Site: brandenburg
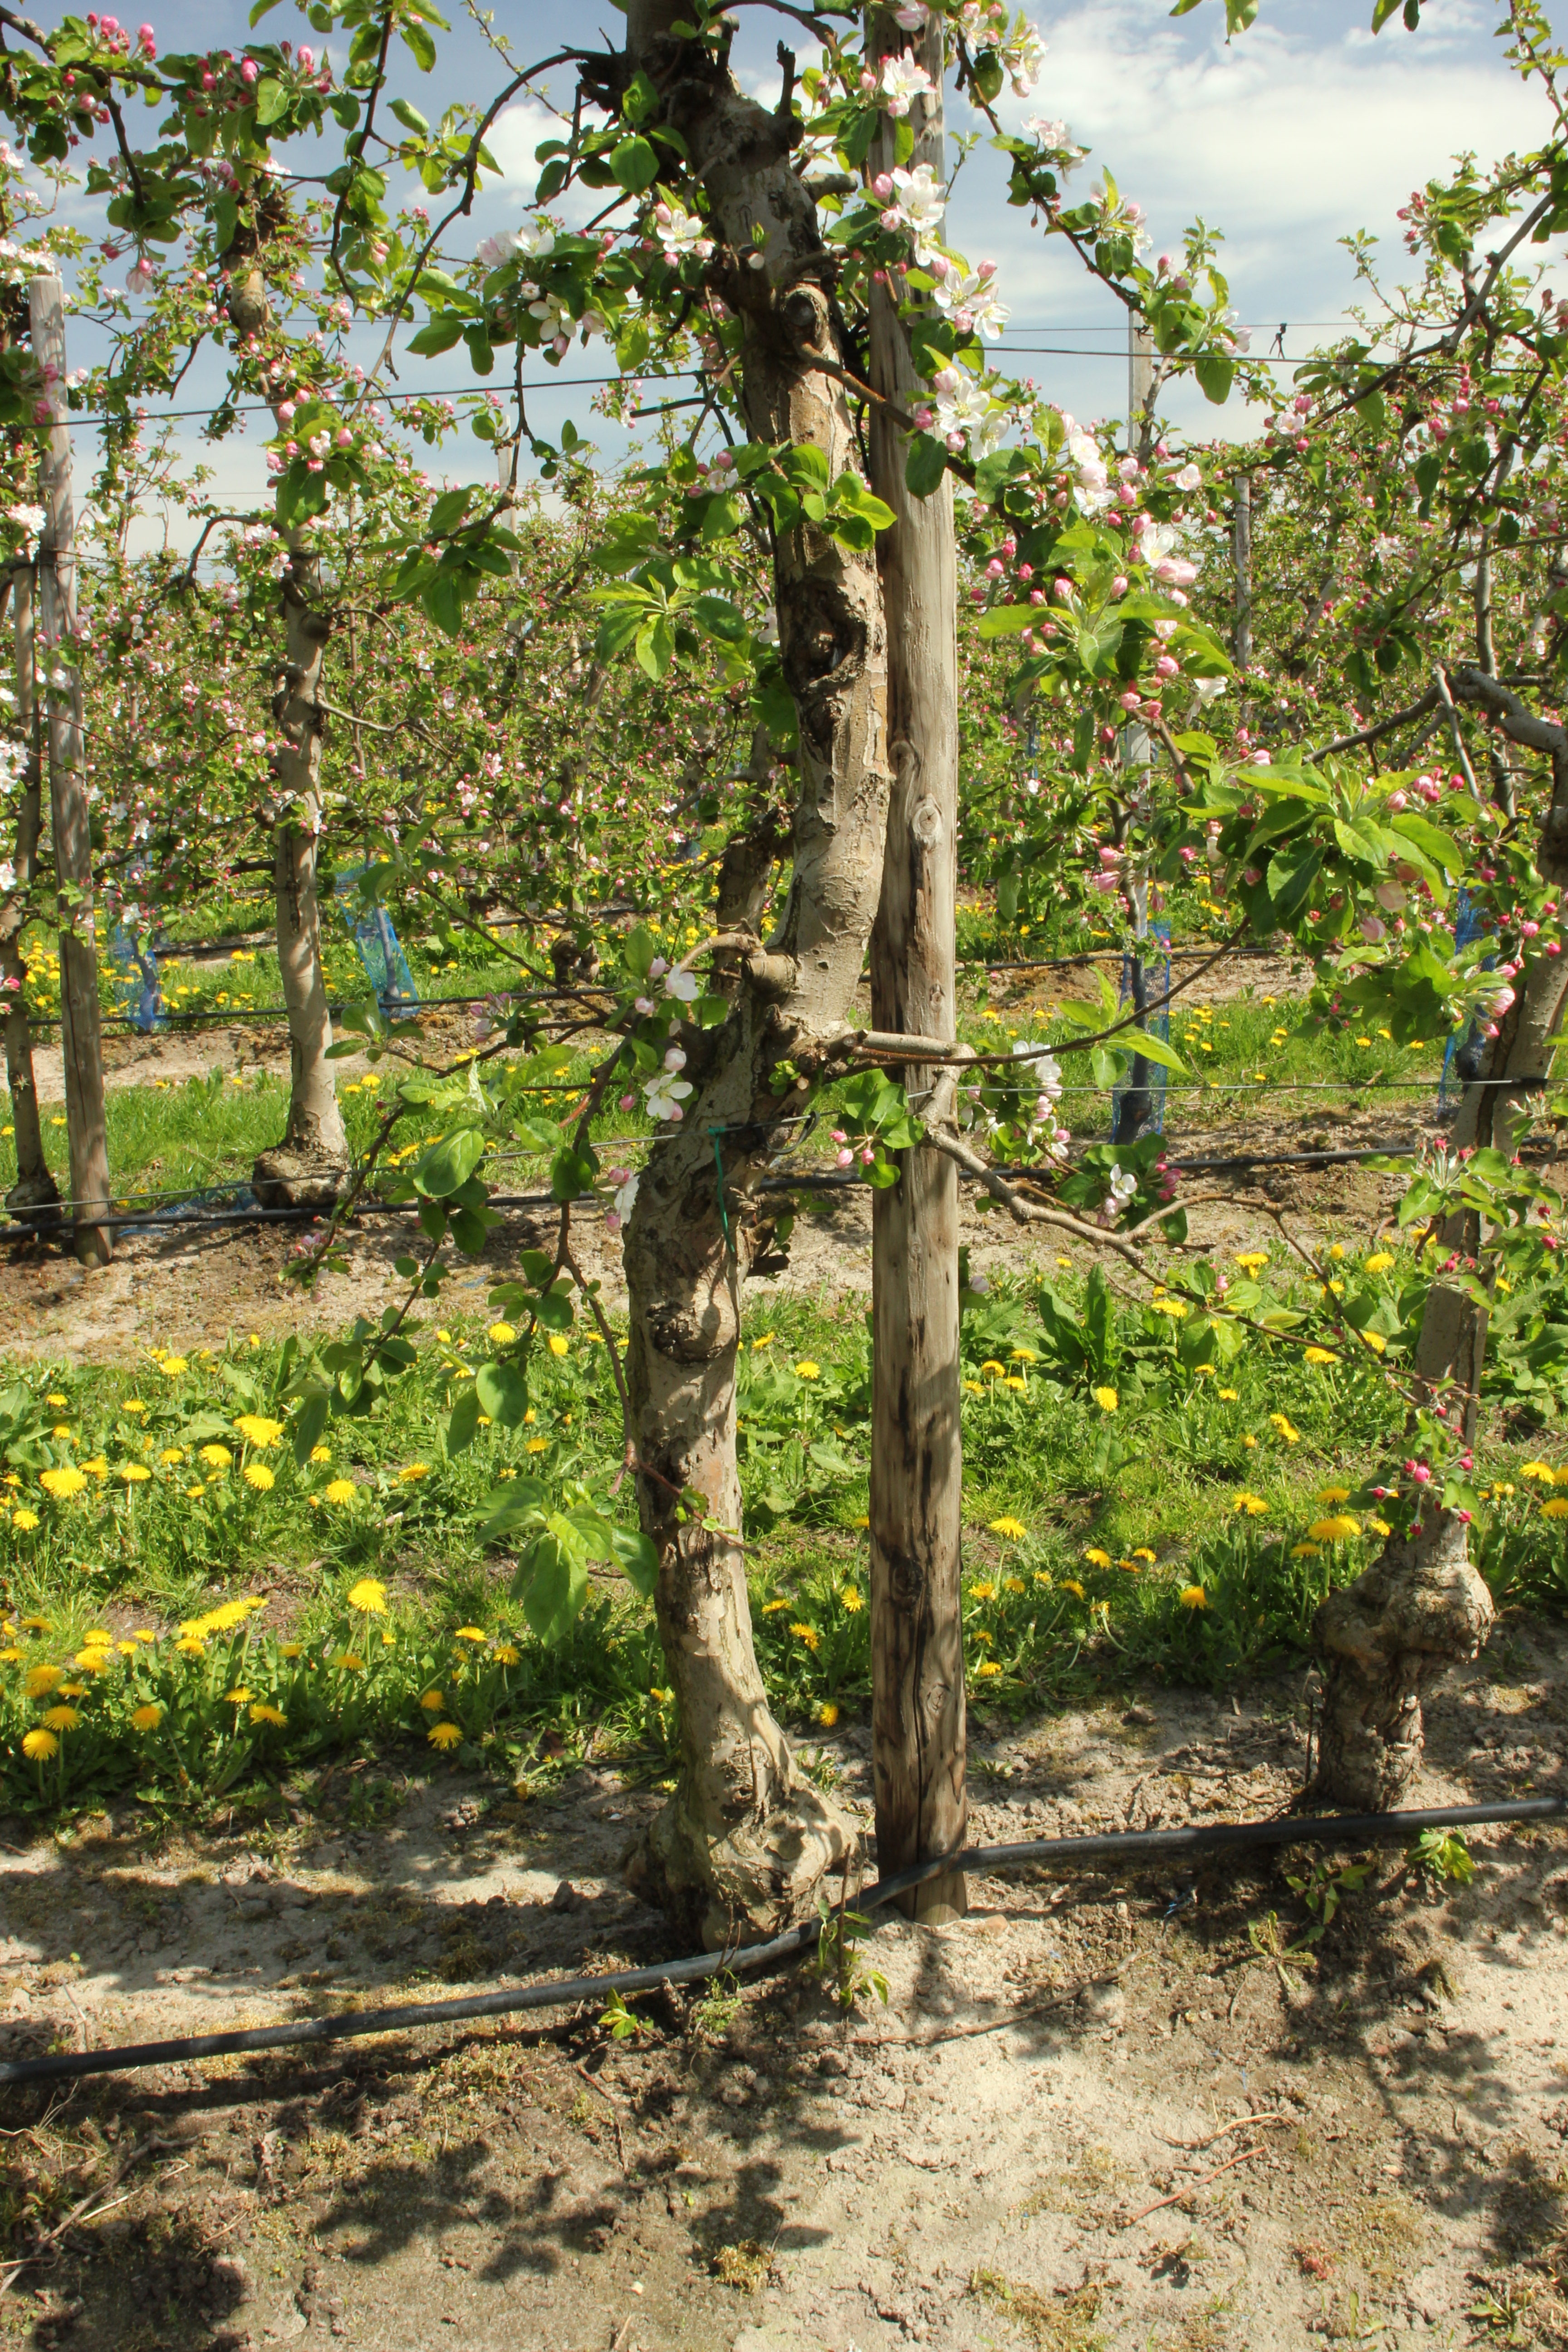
Growth stage (BBCH 57): Inflorescence emergence